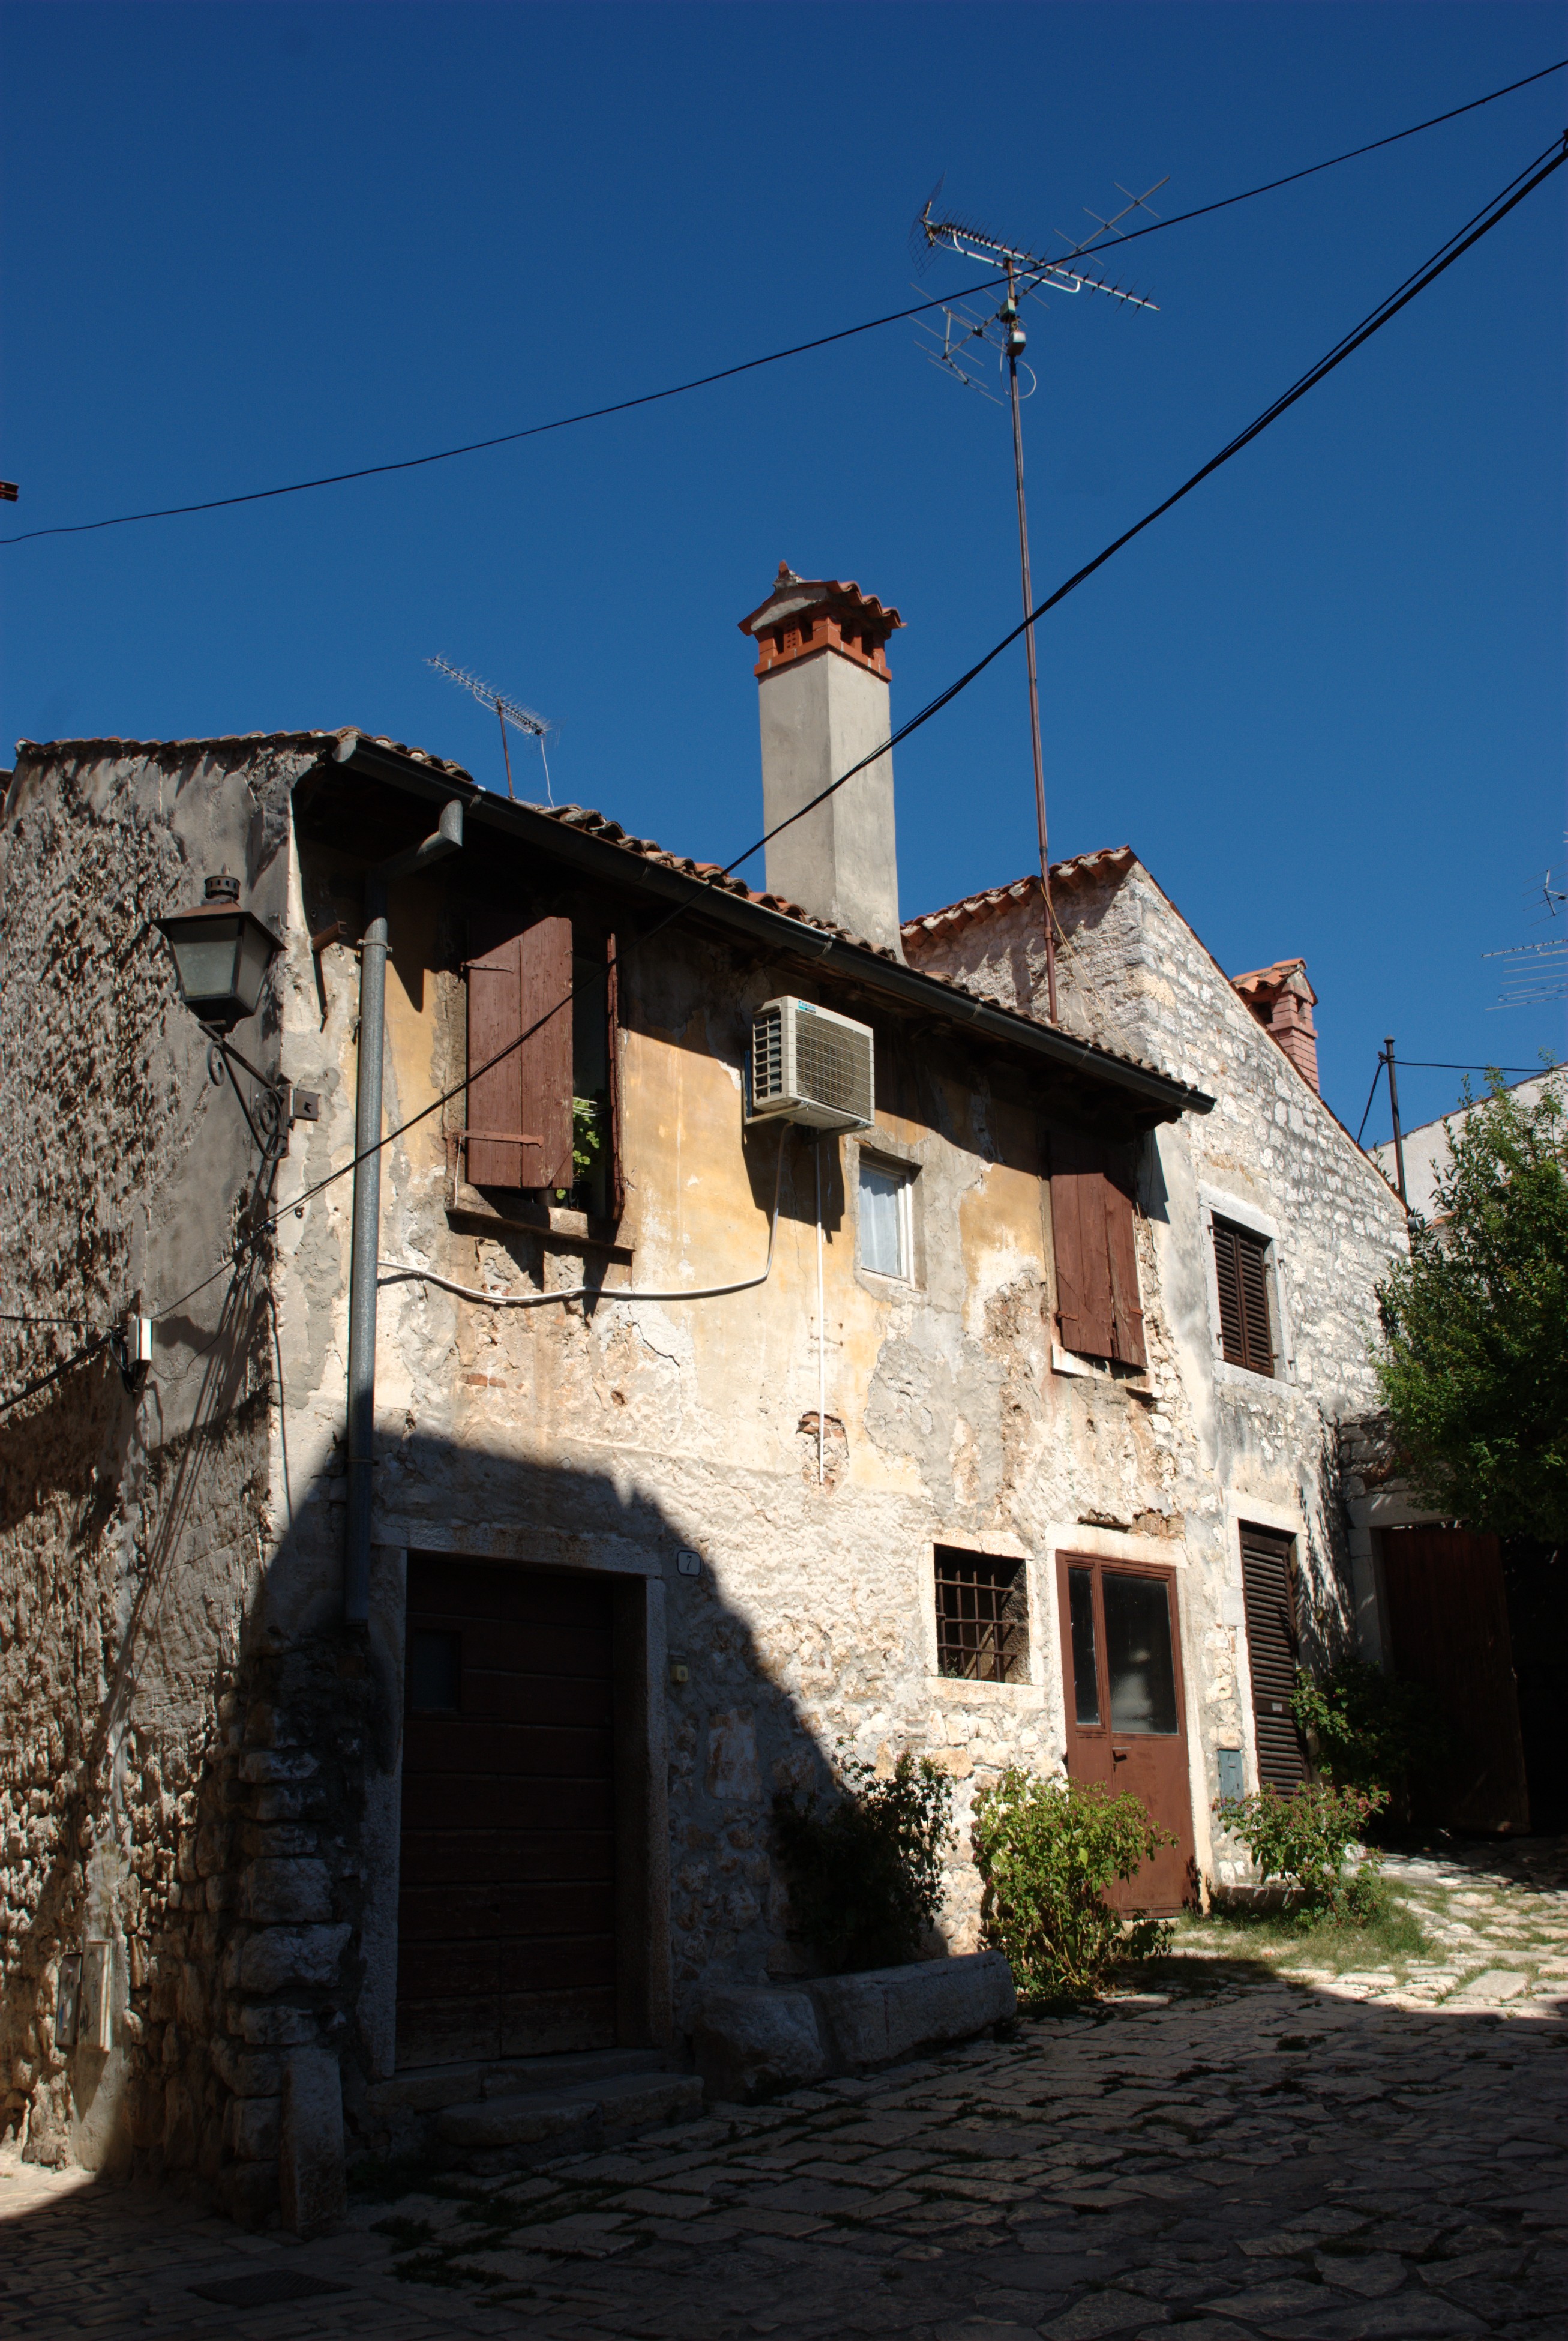
house, town, city, wall, cityscape, village, europe, cottage, facade, nikon, croatia, d80, istria, anawesomeshot, nikond80, rovigno, rovinj, istra, neighbourhood, rural area, residential area, human settlement